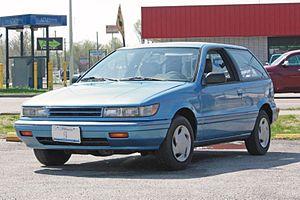
La Dodge Colt et les Plymouth Champ et Plymouth Colt, sont des automobiles de Dodge et Plymouth entre 1970 et 1994.